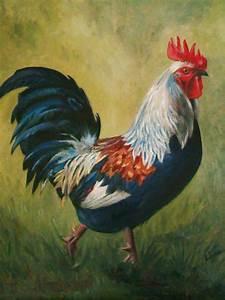
chicken